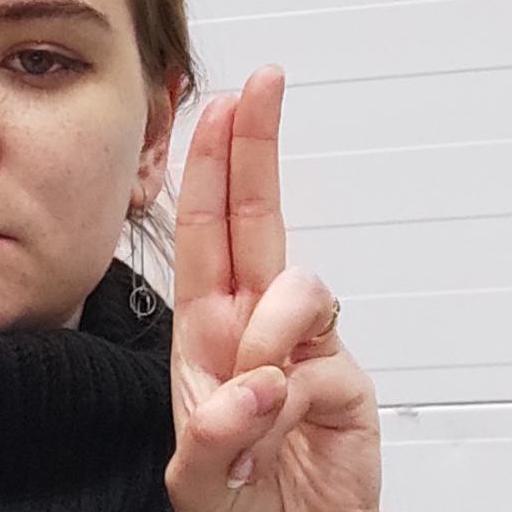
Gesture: two_up